Geography of Oromia

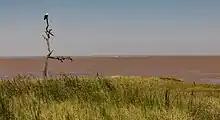
Hara Langano Lodge, Oromia, Ethiopia

The geography of Oromia Region, the largest regional state of Ethiopia, is highly diverse. Occupying 353,690 square kilometers, it is bordered by Somalia, to the east, Afar Region to the north, Djibouti to the north-east, Kenya, to the south, Amhara Region to the north, Benishangul-Gumuz to the north-west, Sudan to the north-west, Gambela to the west, and South Sudan to the west. The region is situated between 2° and 12°N, 34° and 44°E with varied landscape ranging from rugged mountain ranges in the center and the north, to flat grassland to the south-east.